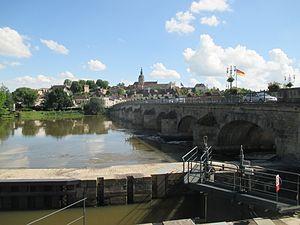
Saône (Gray)
Gray est une commune de l'Est de la France, en région Bourgogne-Franche-Comté, dans le département de la Haute-Saône. Elle fait partie de la région culturelle et historique de Franche-Comté. Située sur la Saône, elle jouit d'une position centrale par rapport aux villes de Besançon, Dijon, Dole, Langres et Vesoul.
L'aire urbaine de Gray est une aire urbaine française centrée sur la ville de Gray dans le département de la Haute-Saône et la région Bourgogne-Franche-Comté.
L'unité urbaine de Gray est une unité urbaine française centrée sur la ville de Gray dans le département de la Haute-Saône et la région Bourgogne-Franche-Comté.
La Haute-Saône est un département français appartenant à la région de Bourgogne-Franche-Comté. Il fait partie de la région historique et culturelle de Franche-Comté. L'Insee et La Poste lui attribuent le code 70. La ville la plus peuplée du département est Vesoul, qui est également la préfecture, tandis que la commune la plus étendue est Champlitte avec 129 km². Le département a la particularité d'avoir 5 pôles urbains que sont Vesoul, Gray, Luxeuil-les-Bains, Lure et Héricourt, tout en possédant un caractère rural permettant le développement de l'écotourisme et du cyclotourisme.